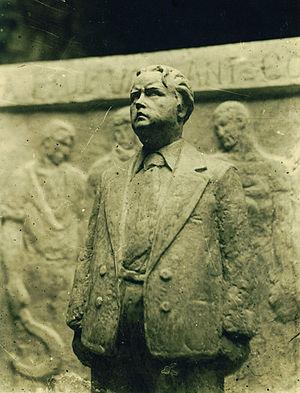
Paul Couturier, connu sous le pseudonyme de Paul Vaillant-Couturier, né le 8 janvier 1892 à Paris et mort le 10 octobre 1937 dans la même ville, est un écrivain, journaliste et homme politique français. Il a participé à la fondation du Parti communiste français.
Victor Edmond Nicolas, né à Brignoles le 2 février 1906 et mort à Montmeyan le 16 juillet 1979, est un sculpteur français.